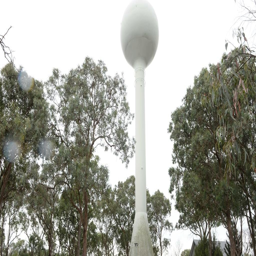
organisation is asking locals what to do with this disused tower in research .